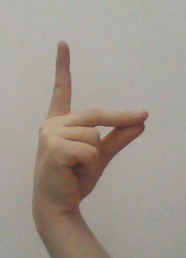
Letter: ta